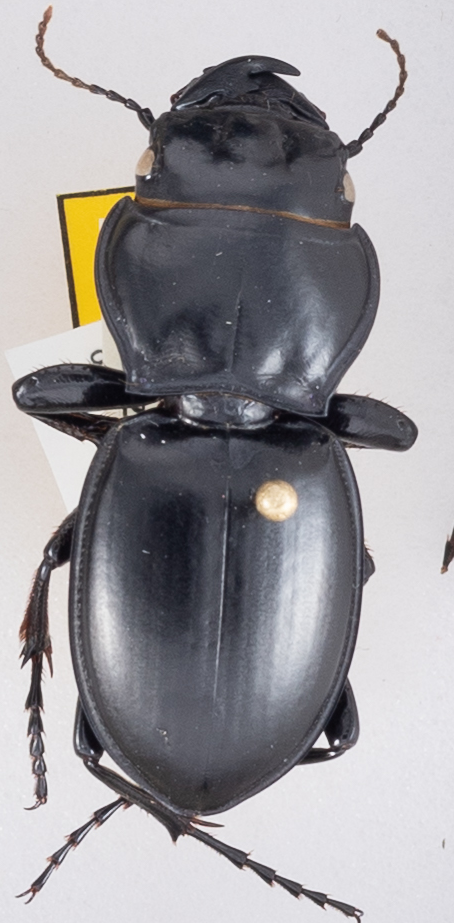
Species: Pasimachus californicus
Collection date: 2020-08-24
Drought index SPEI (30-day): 0.35
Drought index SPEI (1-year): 0.42
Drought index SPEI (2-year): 2.09